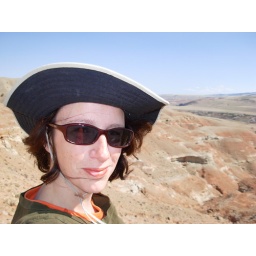
self-portrait in red rock country nr. dubois